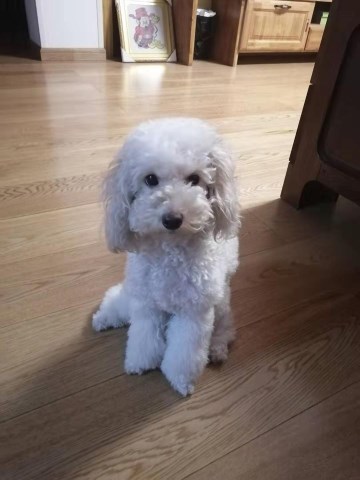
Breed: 7449-n000128-teddy